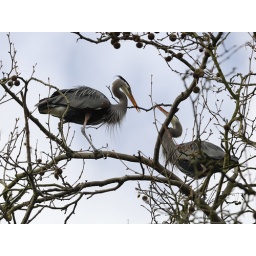
Nest building at the Great blue heron rookery in stanley park, vancouver